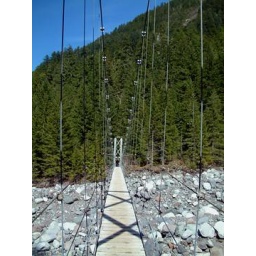
only one person at a time on this one and by the whole bridge is swinging....wow